Ips cembrae

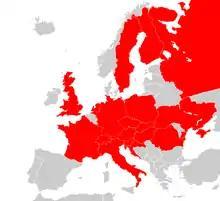
Distribution map of Ips cemrae

Ips cembrae, known generally as larch bark beetle or eight-toothed larch bark beetle, is a species of typical bark beetle in the family Curculionidae. Its habitat is Euro-Siberian, ranging from sea level to sub-alpine. It was first recorded in Great Britain in 1955. Populations were said to be found in Japan and China, but further research determined that those were actually Ips subelongatus.